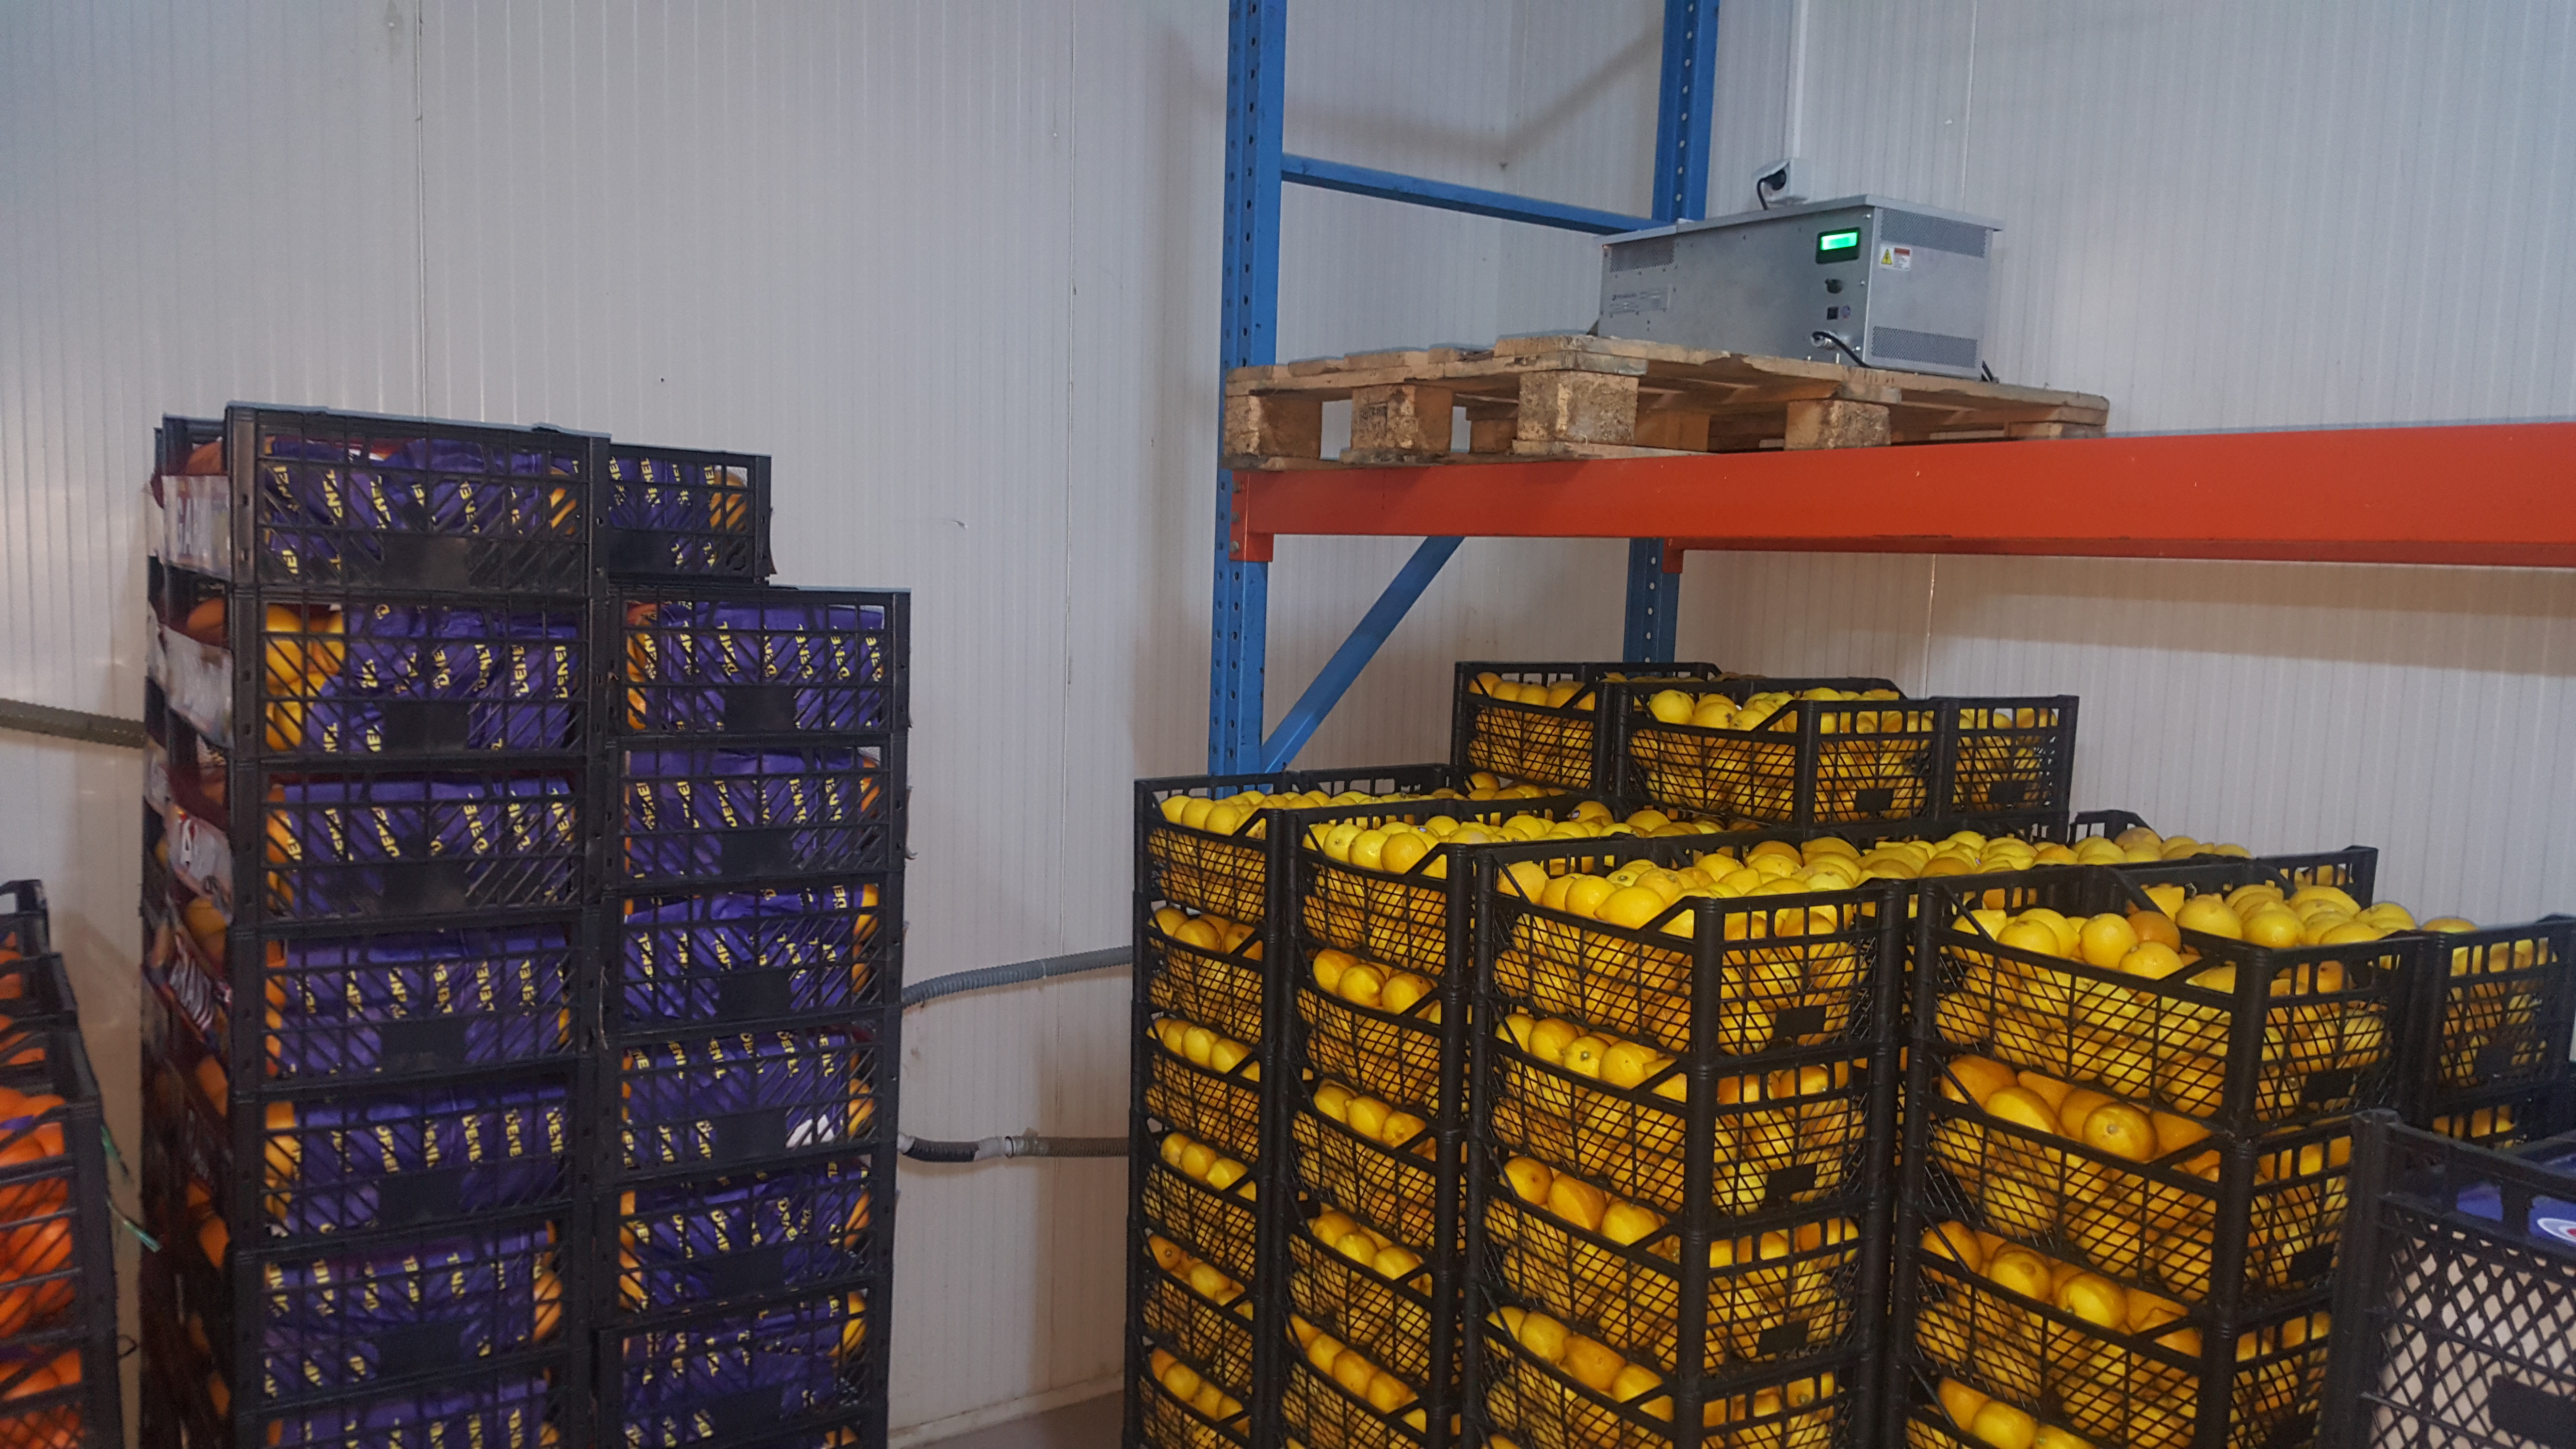
storage, produce, chiller, purifier, crates, fruits, citrus, shelf, warehouse, inventory, crate